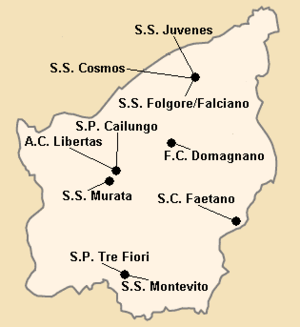
Répartition des clubs en Serie A1 en 1993-1994.
La saison 1993-1994 de Serie A1 était la neuvième édition de la première division saint-marinoise.